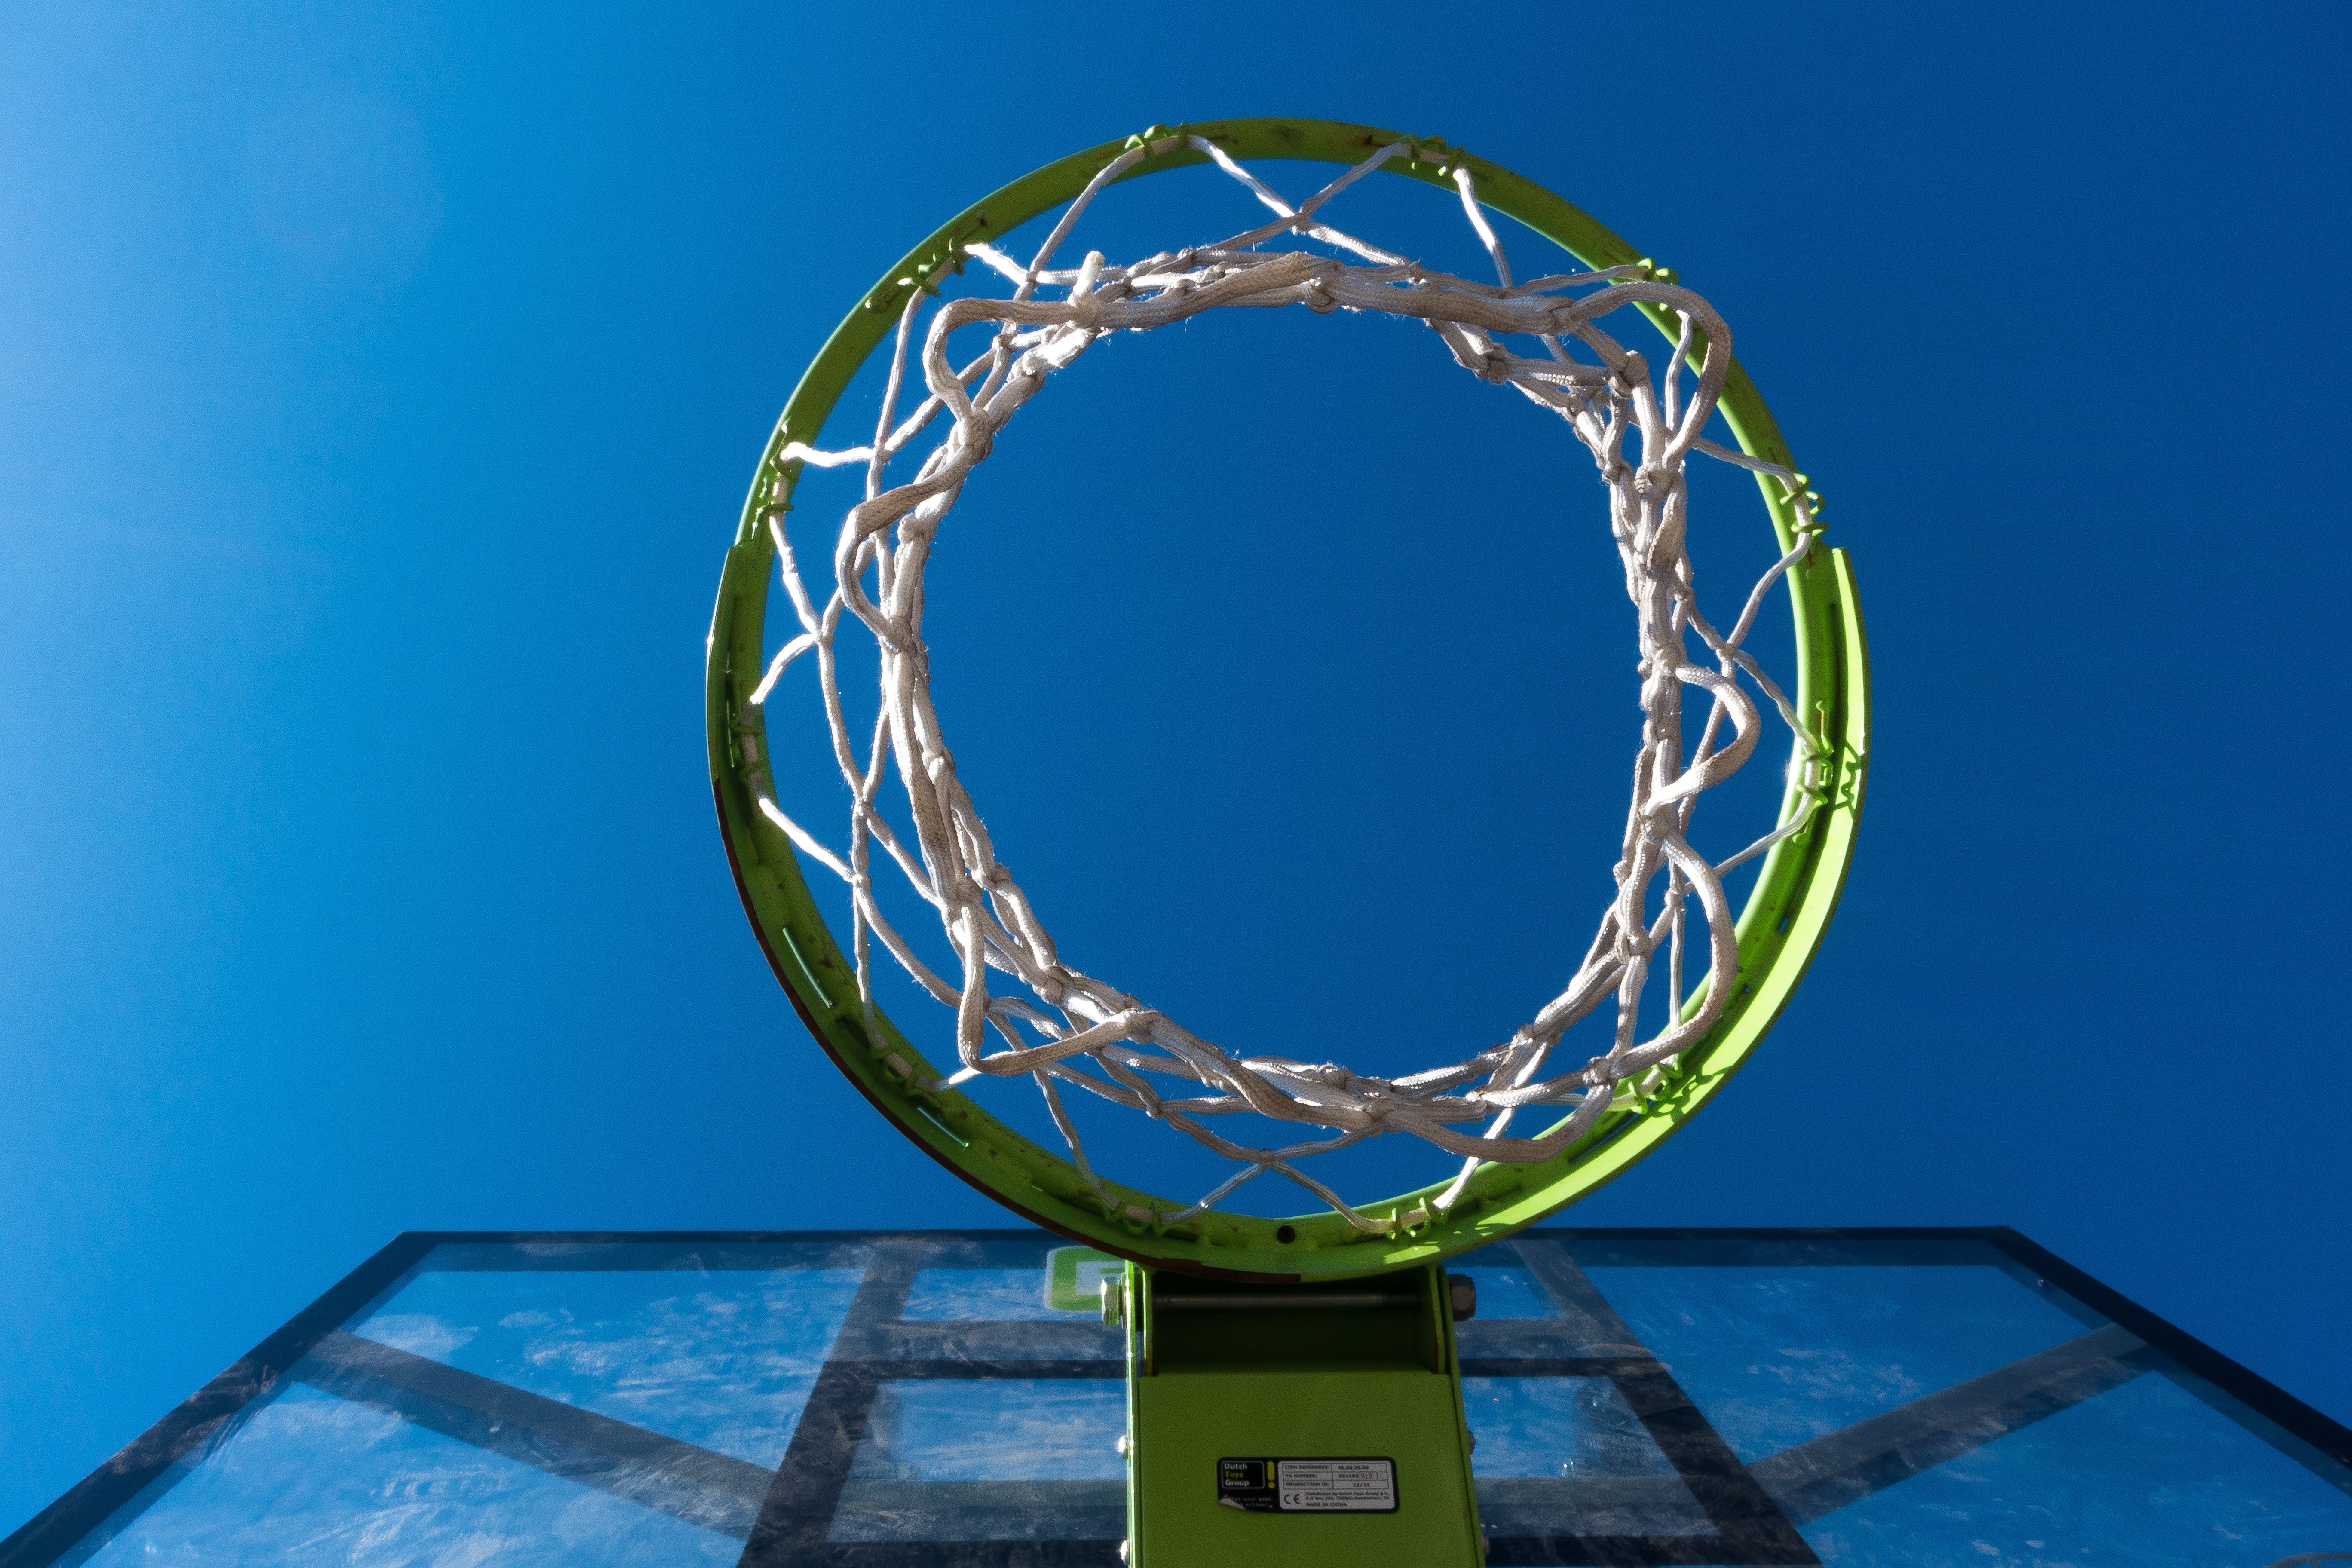
outdoor, sky, plastic, window, glass, green, basketball, blue, basket, circle, ball, sphere, network, in the free